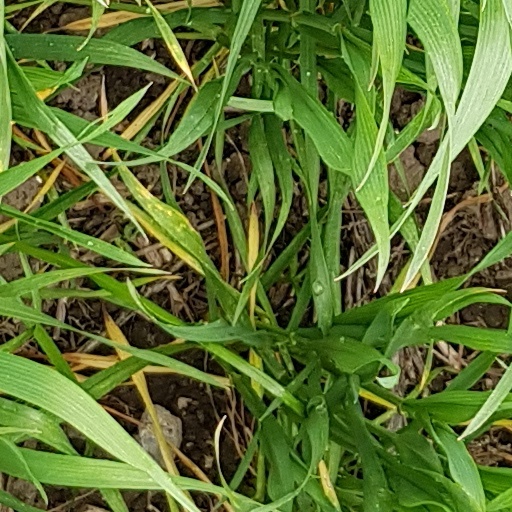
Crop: wheat